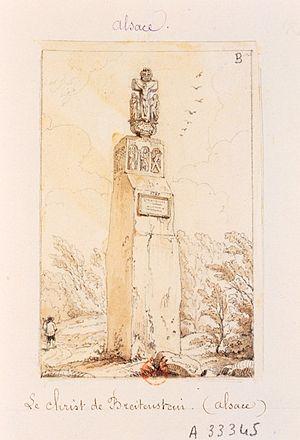
Le Breitenstein, se situe dans la commune française de Meisenthal et le département de la Moselle. Il s'agit d'un monolithe dressé par l'homme, gardant toujours secrets son état originel et sa signification primitive. Traduit littéralement par pierre large ou plus justement par pierre frontière, le Breitenstein est un bloc de grès rouge d'une hauteur de quatre mètres quarante.